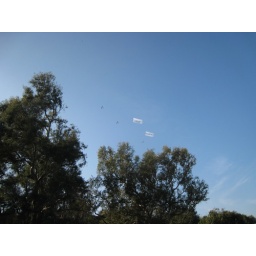
Four of the many planes with banners flying over the Rose Bowl. Lotsa religious signs in the sky and on the ground.